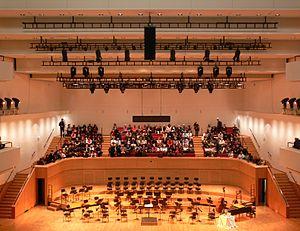
La salle Pleyel est une salle de concerts et de spectacle située dans le VIIIᵉ arrondissement de Paris, au 252 rue du Faubourg-Saint-Honoré, près de la Place des Ternes. Du nom de la manufacture française de pianos Pleyel, elle était une salle de concerts symphoniques. Inaugurée en 1927, elle prenait la suite de plusieurs « salles Pleyel » créées au cours du XIXᵉ siècle.
Un gril est, principalement, un instrument de cuisine. C'est une grille de métal faite de barres parallèles, parfois entrecroisées, qui sert à griller la nourriture, notamment les viandes ou le poisson. Le mot vient du vieux français grédil, greïl, dérivé du latin craticula, diminutif de cratis, treillis. Il existe des grils formés de deux grilles qui peuvent se refermer l'une sur l'autre grâce à des charnières, ce qui permet de maintenir la nourriture en place lorsqu'on retourne le gril.